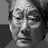
Emotion: sad